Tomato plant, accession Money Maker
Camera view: horizontal (90 deg, fisheye); turntable rotation: 60 degrees
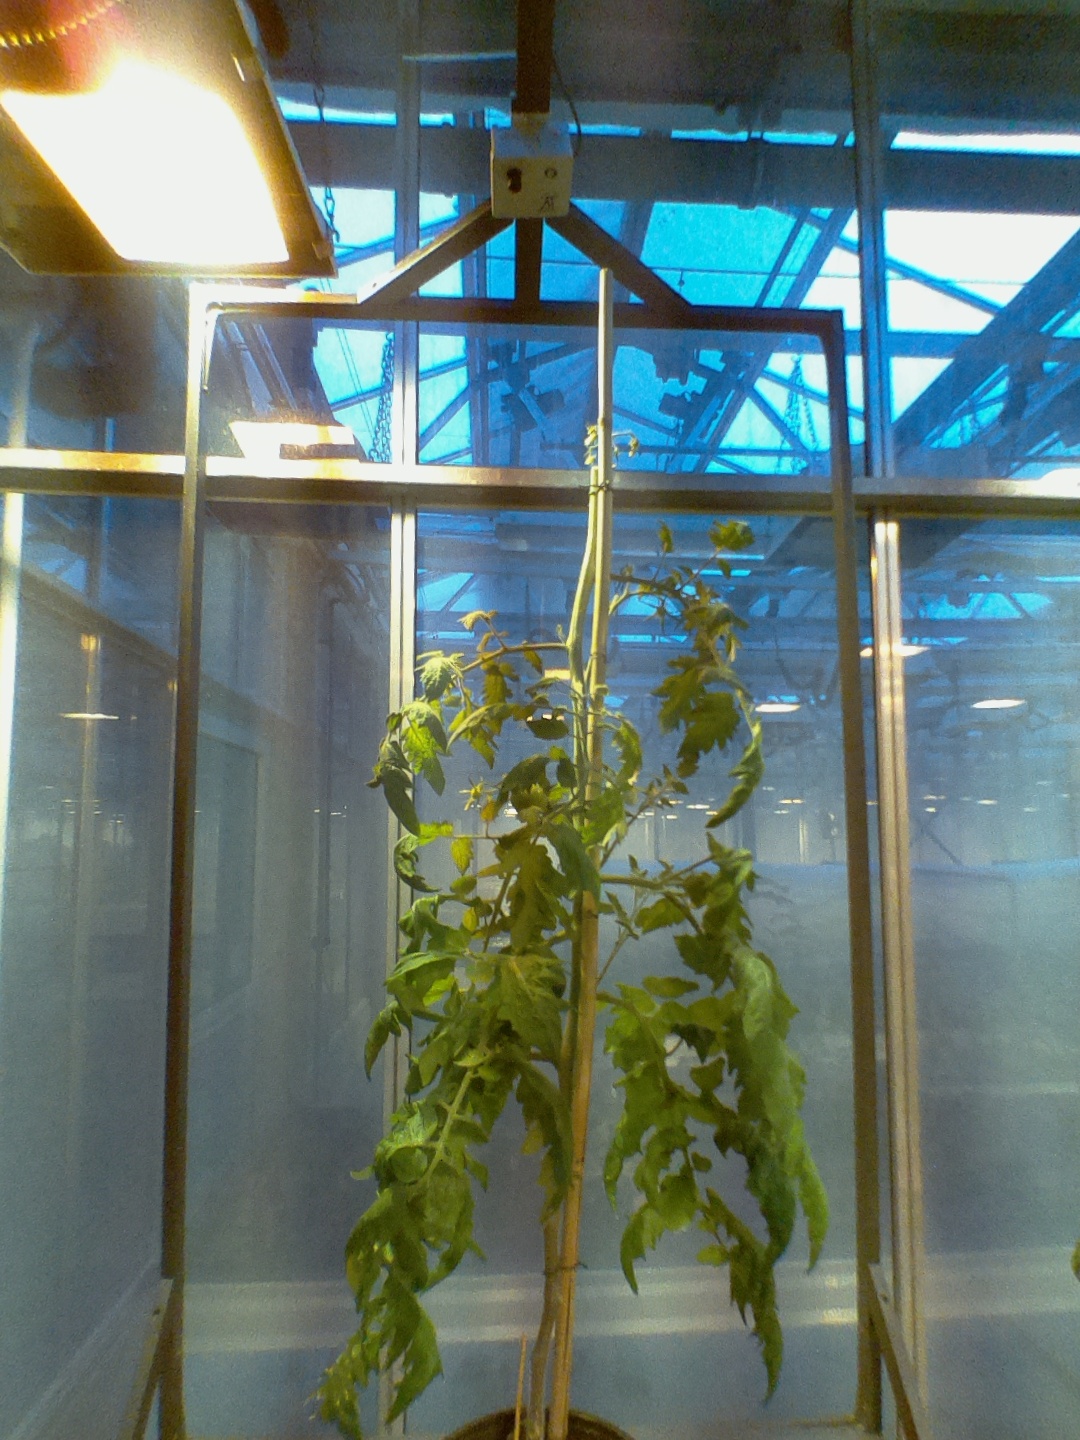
BBCH growth stage 74: 40%-50% of final fruit size